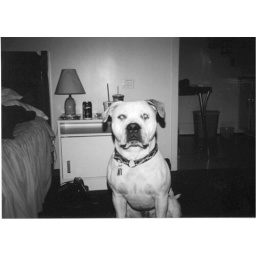
I love him in black in white. One of the greatest dogs I have ever owned.